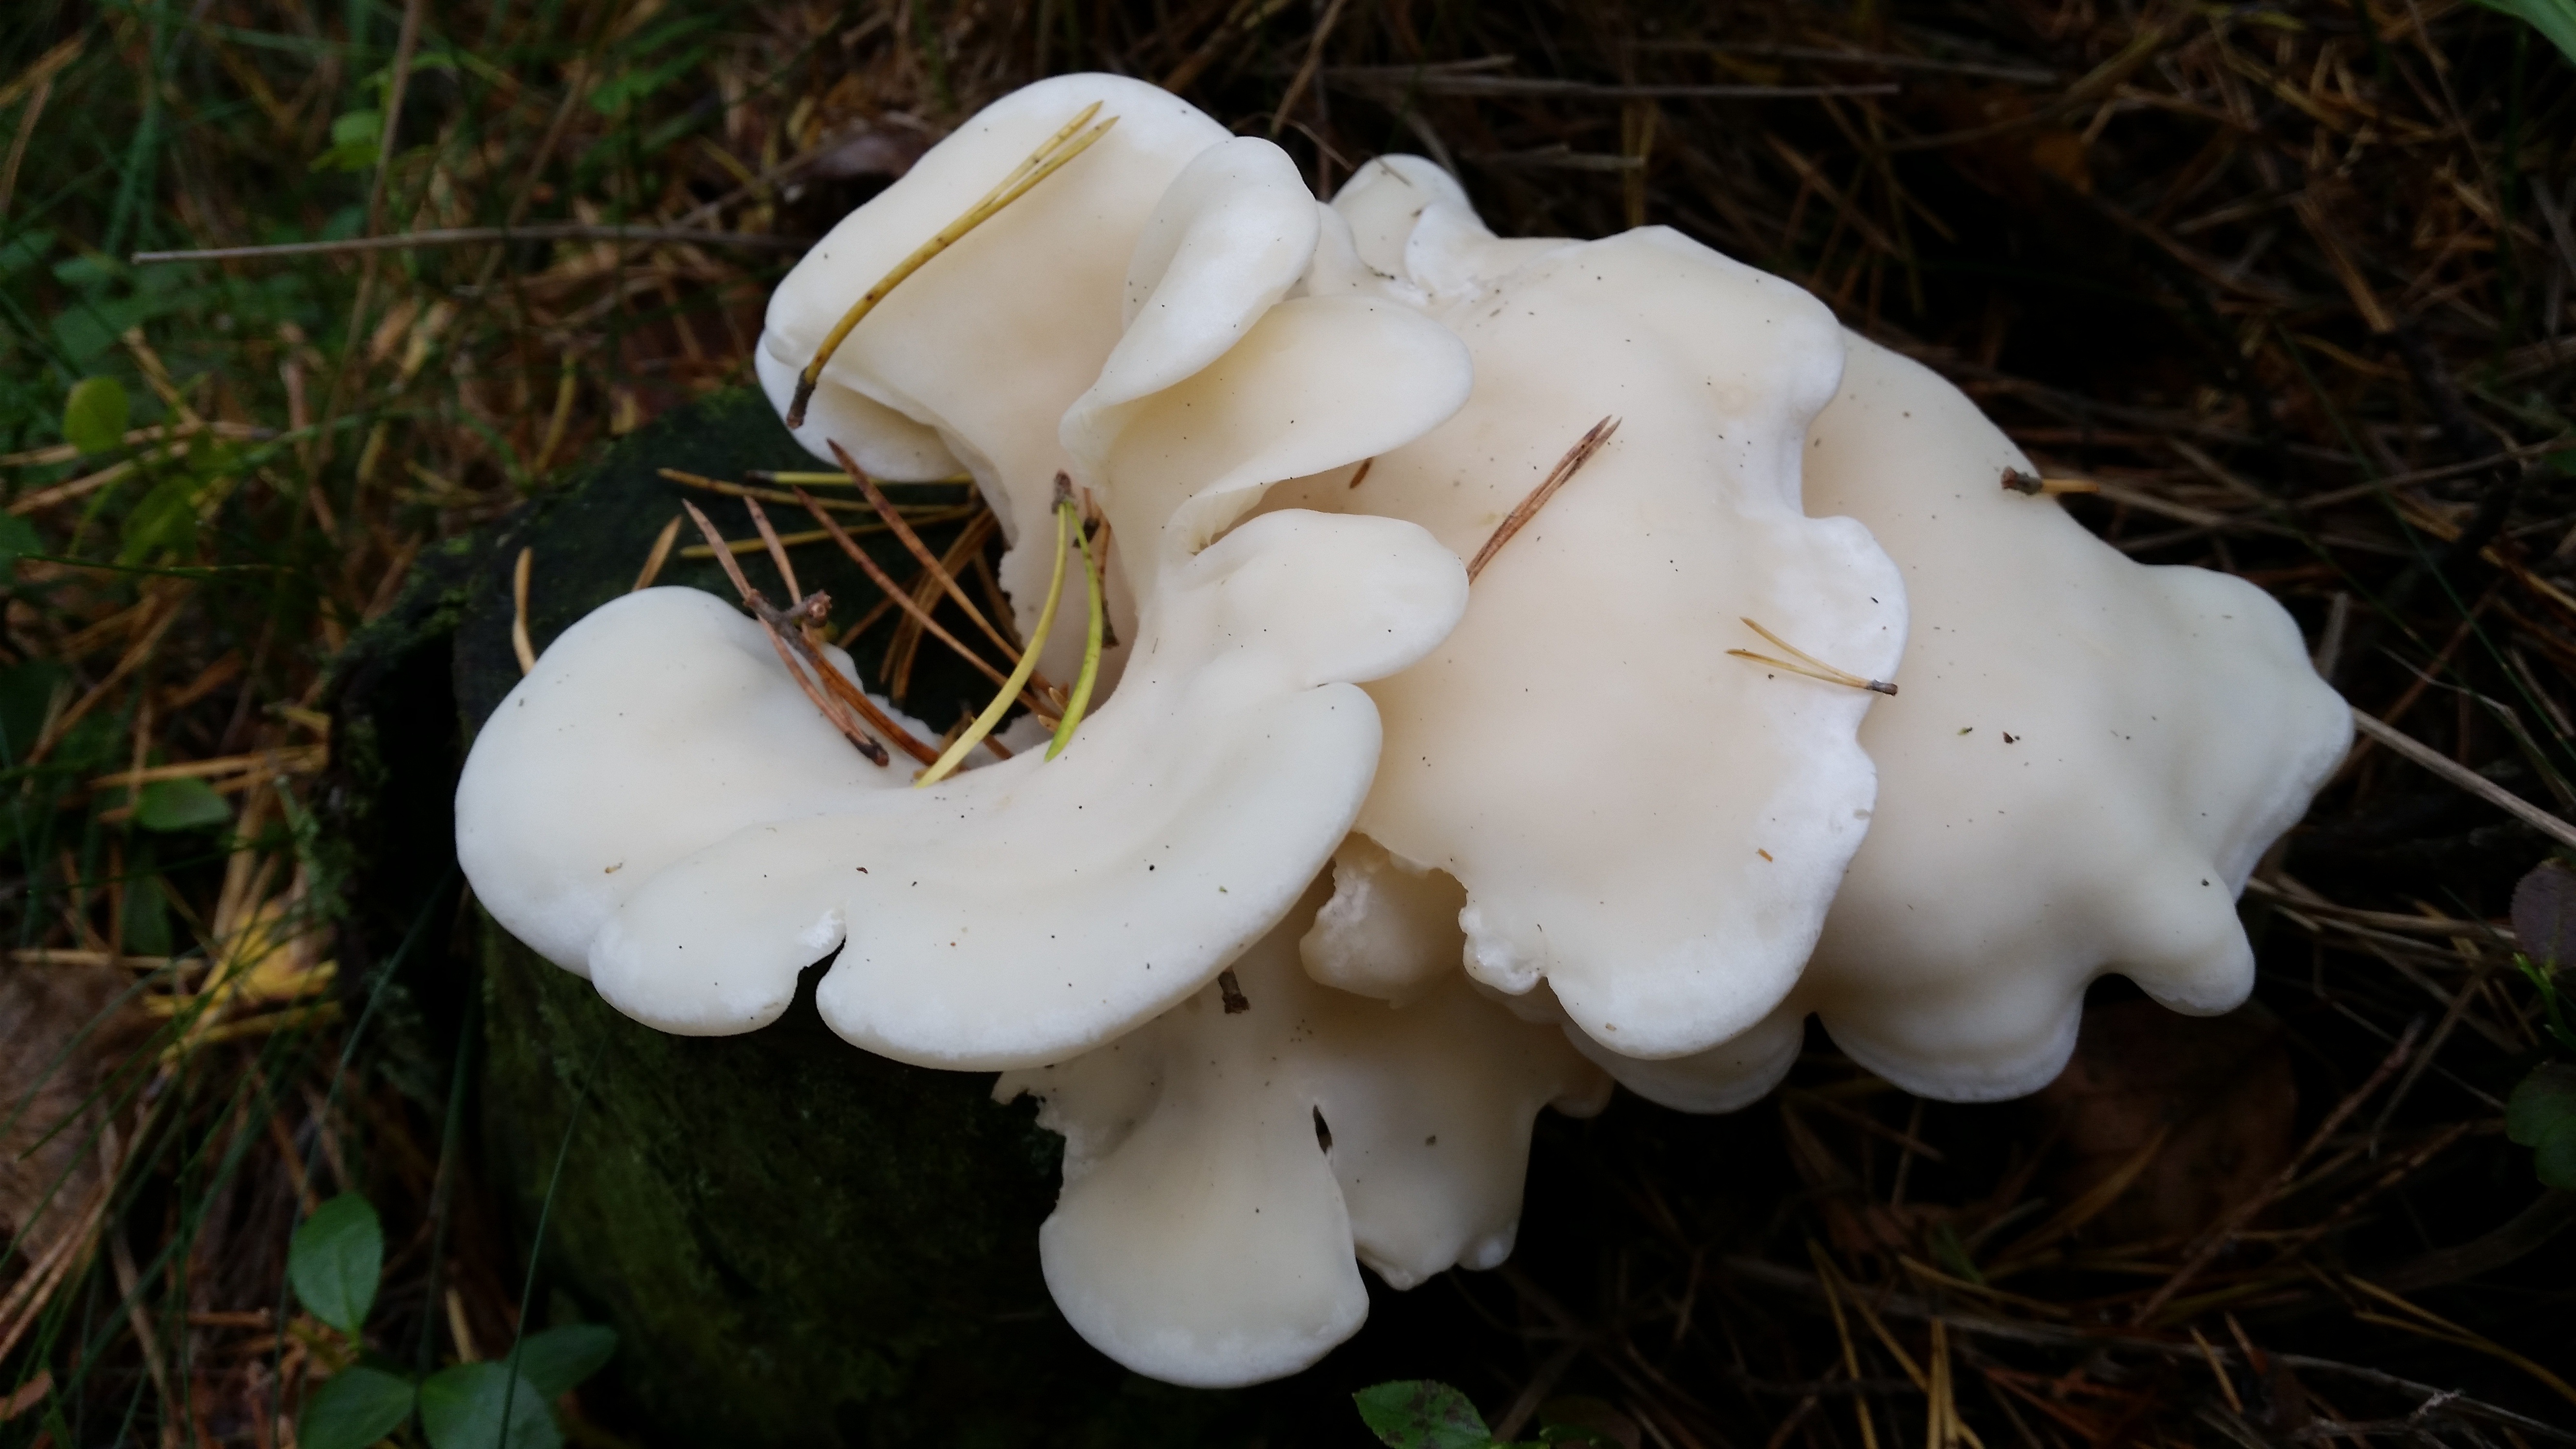
nature, white, flower, autumn, mushroom, flora, fungus, agaricus, macro photography, matsutake, oyster mushroom, edible mushroom, medicinal mushroom, agaricomycetes, agaricaceae, champignon mushroom, pleurotus eryngii